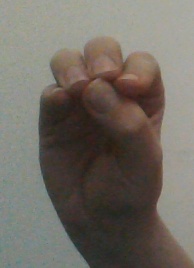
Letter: ha